Reshad Jones

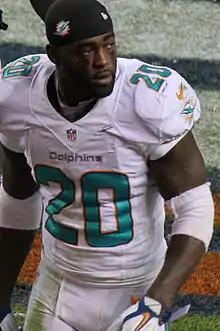
Jones with the Miami Dolphins in 2014

Reshad Monquez Jones (born February 25, 1988) is an American former professional football player who was a safety in the National Football League (NFL). He played college football at the Georgia Bulldogs. He was selected by the Miami Dolphins in the fifth round of the 2010 NFL draft.